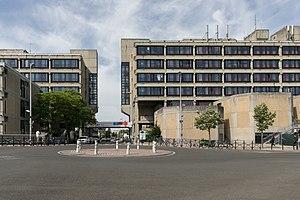
UTC - centre Benjamin Franklin depuis le rond-point du centre-ville de Compiègne
L’université de technologie de Compiègne est un établissement public d’enseignement supérieur et de recherche situé à Compiègne dans la région Hauts-de-France en France, c’est l'une des 205 écoles d'ingénieurs françaises accréditées au 1ᵉʳ septembre 2019 à délivrer un diplôme d'ingénieur.